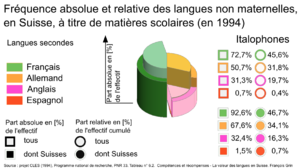
Fréquence absolue et relative des langues non maternelles, en Suisse, à titre de matières scolaires (en 1994). Pour les italophones. Graphique réalisé sur la base du tableau n° 6.2, p. 110 du livre Compétences et récompenses - La valeur des langues en Suisse de François Grin, Éditions universitaires Fribourg, Suisse, 1999 (ISBN 2-8271-0843-7)
La question des langues en Suisse est une composante culturelle et politique centrale de la Suisse. L'allemand, le français, l'italien et le romanche sont les quatre langues nationales de la Suisse ; les trois premières étant en usage officiel pour les rapports à la Confédération. Les cantons déterminent leurs langues officielles en veillant à la répartition territoriale traditionnelle des langues et en prenant en considération les minorités linguistiques autochtones.